Dublin

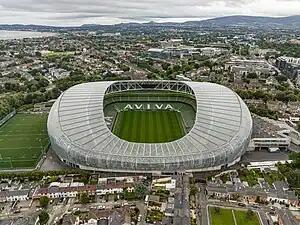
Aviva Stadium

Handel's oratorio Messiah was first performed at Neal's Music Hall, in Fishamble Street, on 13 April 1742.